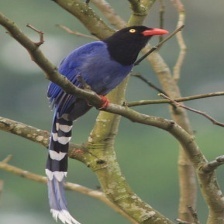
Species: TAIWAN MAGPIE
Scientific name: UROCISSA CAERULEA
ImageNet parent category: magpie